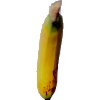
Label: Banana Lady Finger 1